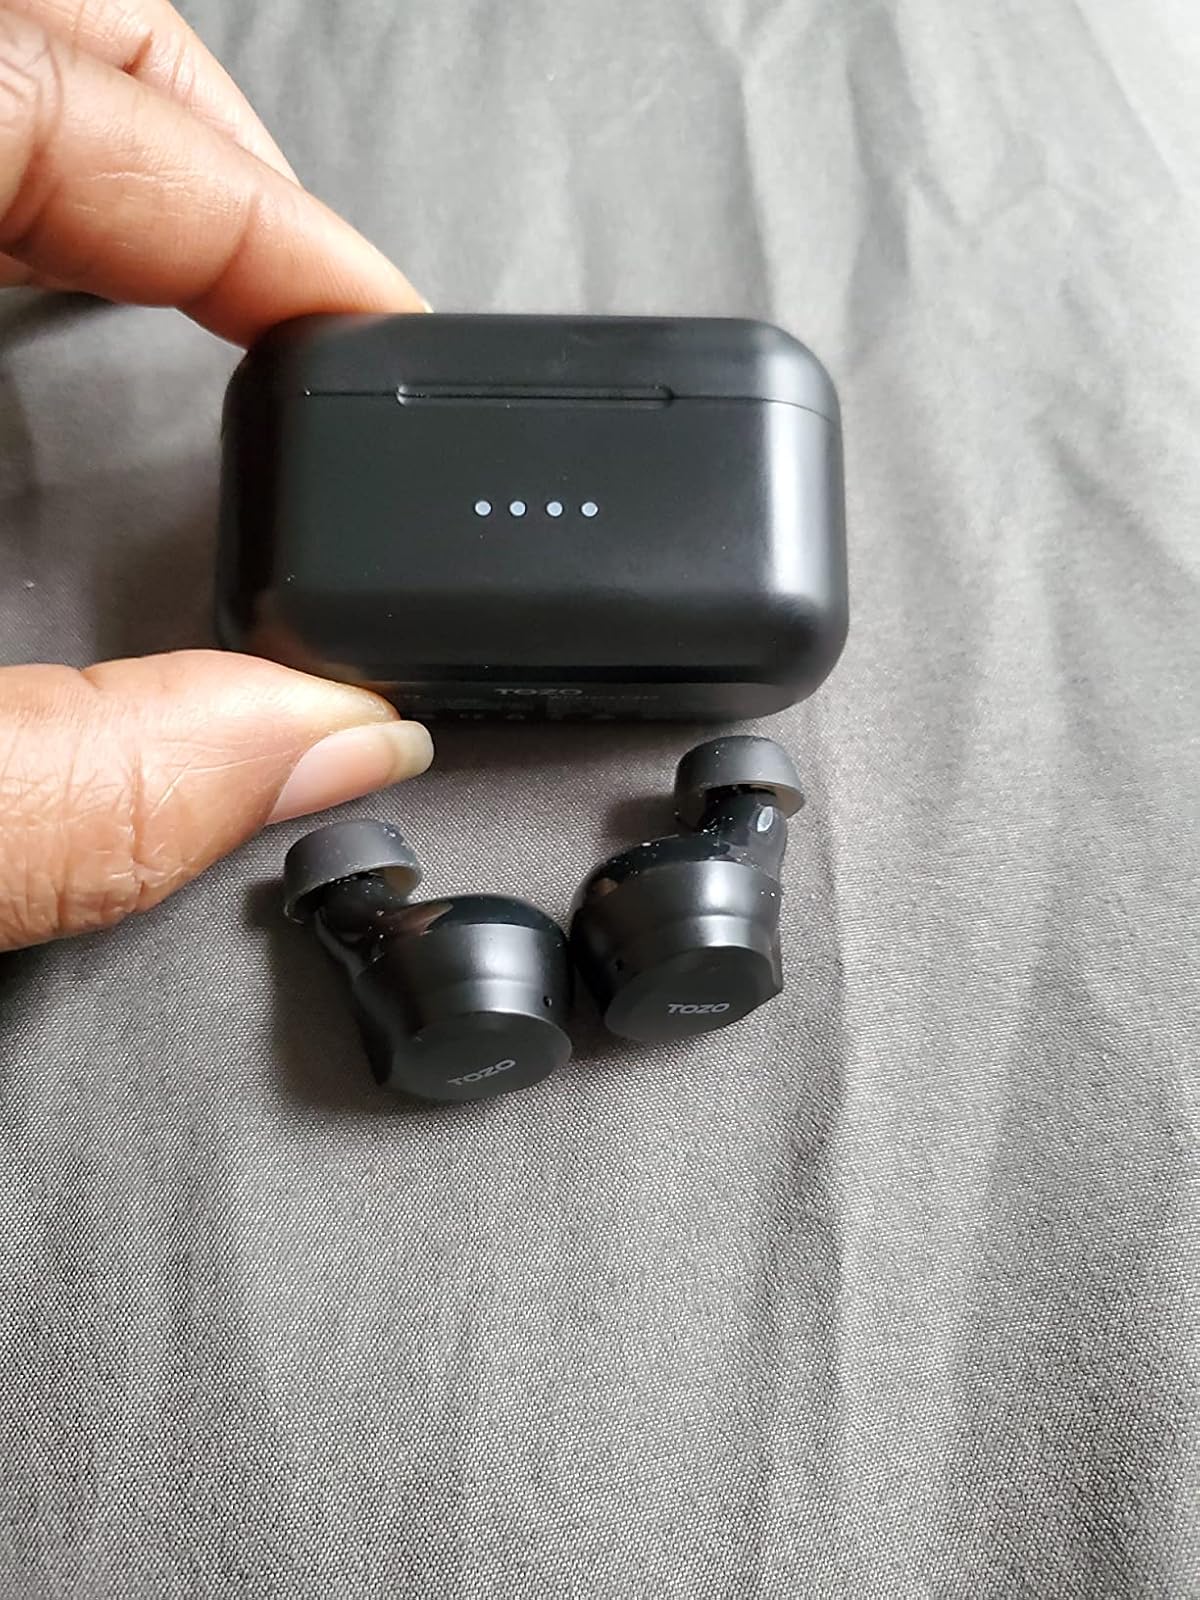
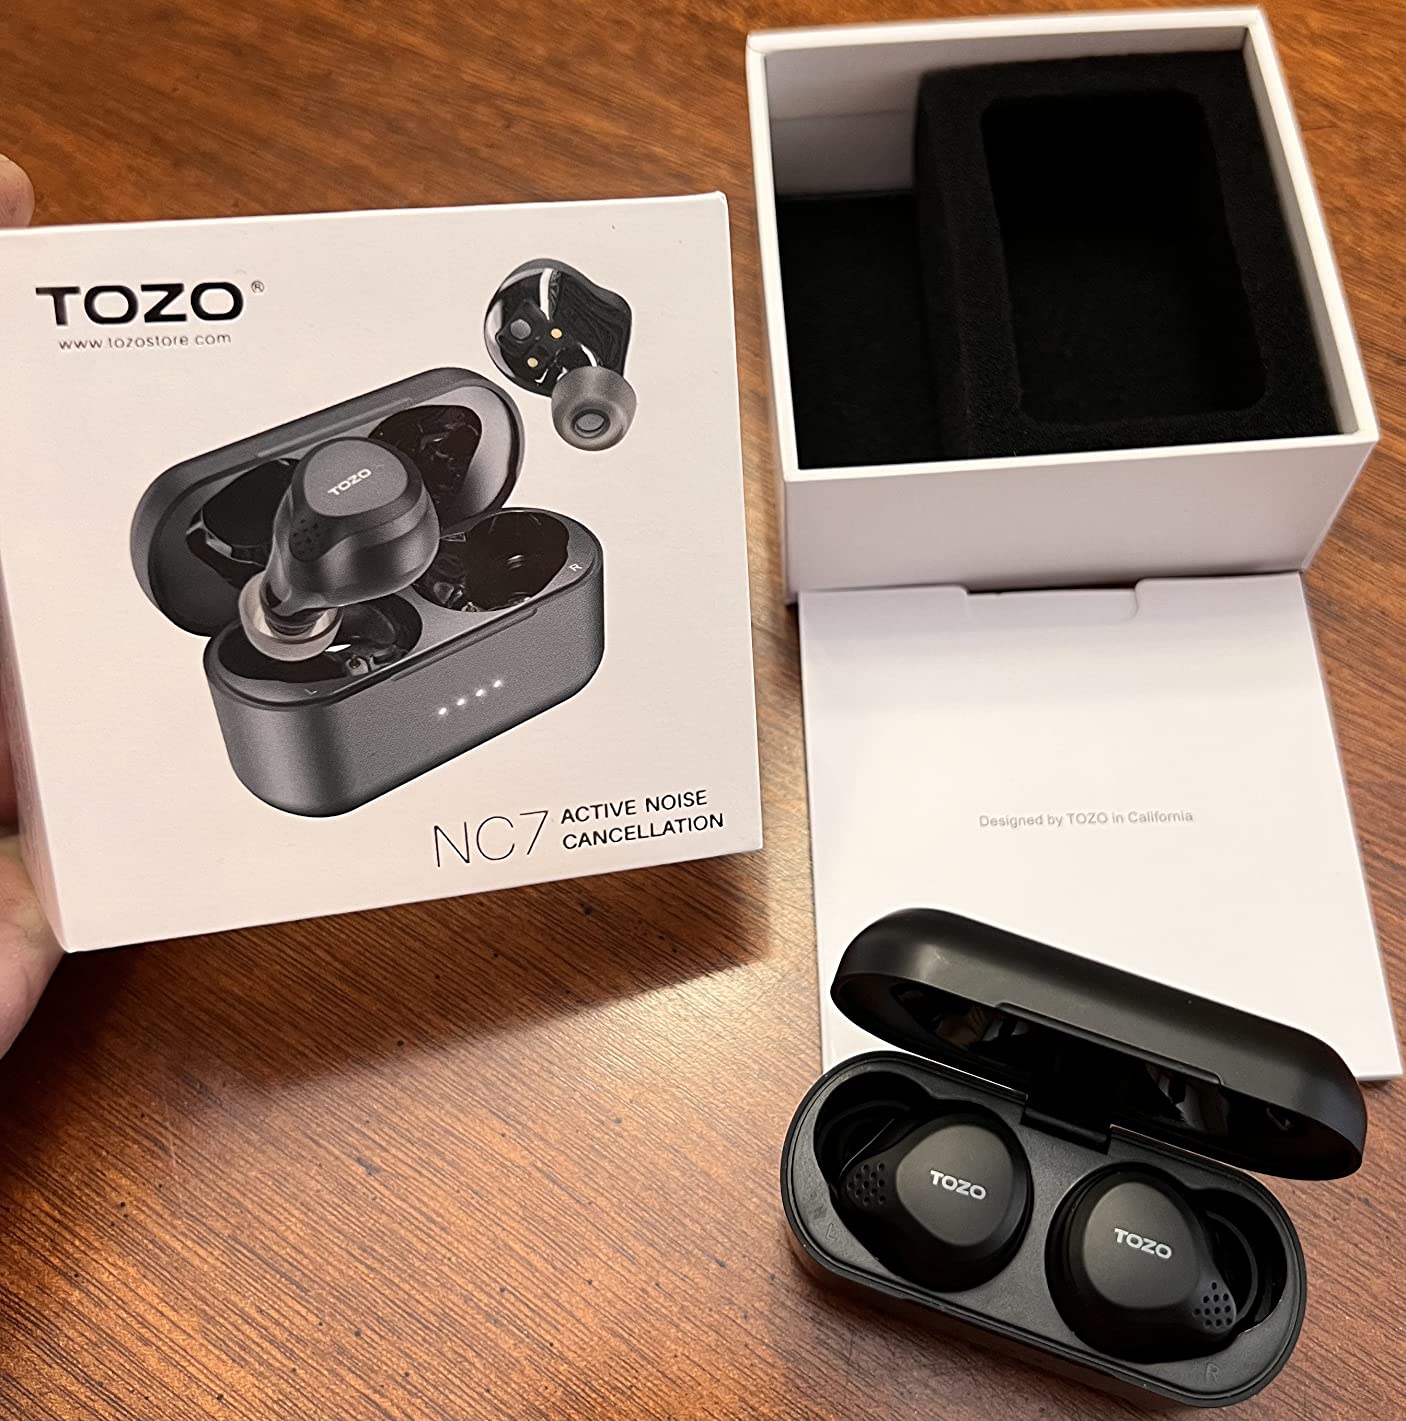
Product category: earbuds
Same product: yes